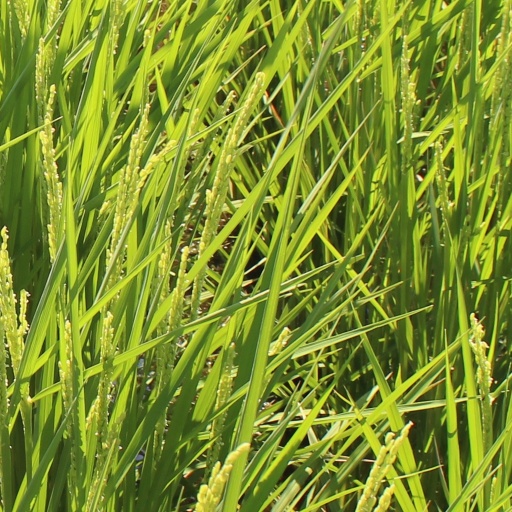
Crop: rice